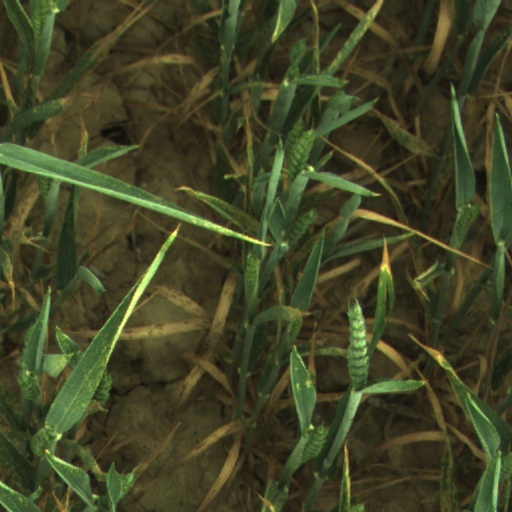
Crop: wheat